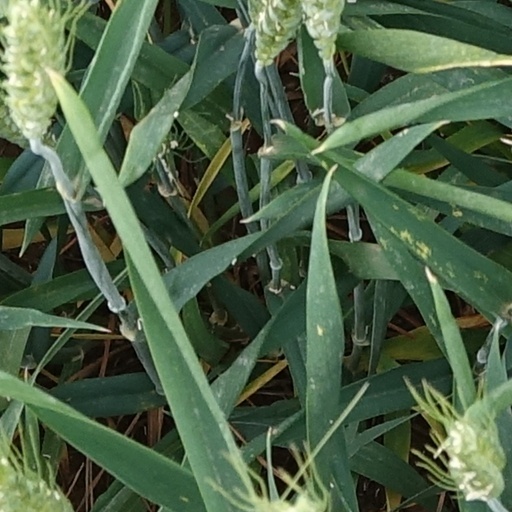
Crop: wheat